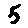
Label: 5